Interchange fee

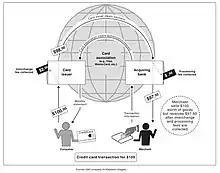
Image from a GAO report explaining how the interchange fee works.

The first charge card was issued in 1914 by Western Union. The origins of the interchange fee are a matter of some controversy. Often they are assumed to have been developed to maintain and attract a proper mix of issuers and acquirers to bank networks. Research by Professor Adam Levitin of Georgetown University Law Center, however, indicates that interchange fees were originally designed as a method for banks to avoid usury and Truth-in-Lending laws. Typically, the bulk of the fee goes to the issuing bank. Issuing banks’ interchange fees are extracted from the amount collected by the merchants when they submit credit or debit transactions for payment through their acquiring banks. Banks do not expect to make a significant amount of money from late fees and interest charges from creditworthy customers (who pay in full every month), and instead make their profits on the interchange fee charged to merchants.